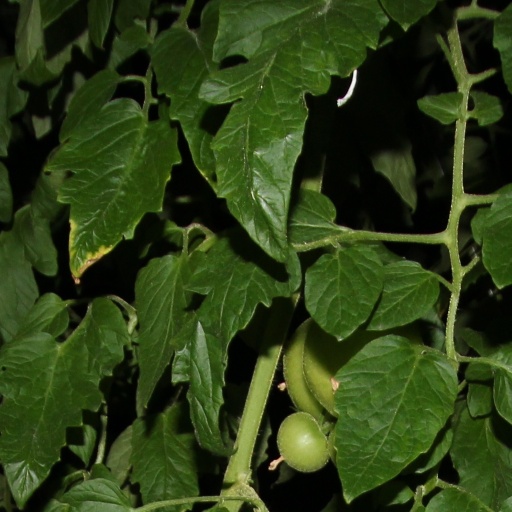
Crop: tomato